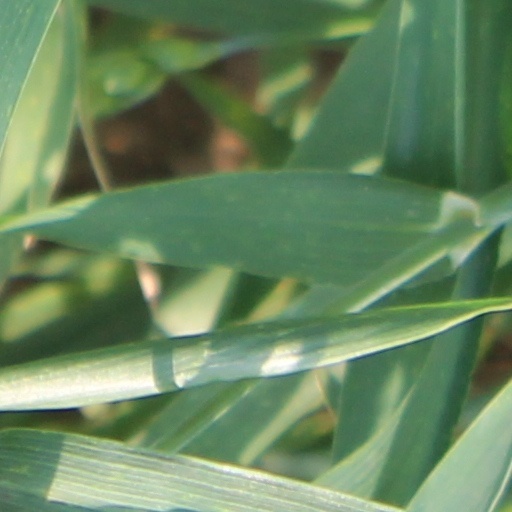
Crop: wheat